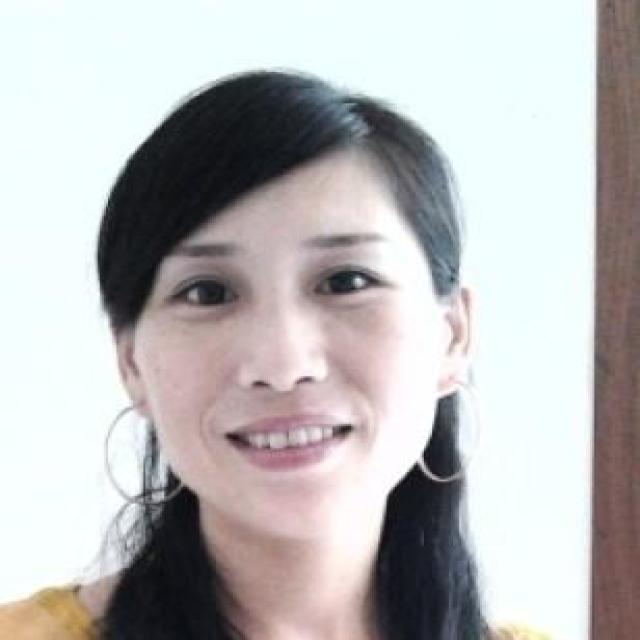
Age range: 21-44